Carl Sitton

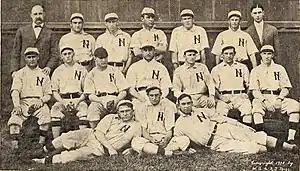
The 1908 Nashville Vols. Sitton is back row, fifth from left.

After college Sitton played baseball in a number of cities, batting and throwing right-handed. He had his pitching debut with the Jacksonville Jays, leading the team to the South Atlantic League (SALLY) championship in his second season in 1908.